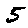
Label: 5